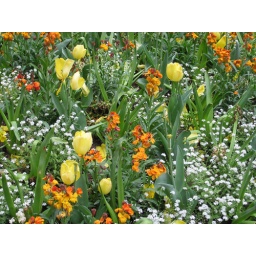
Tulips and other flowers - flower bed in the Luxembourg Gardens